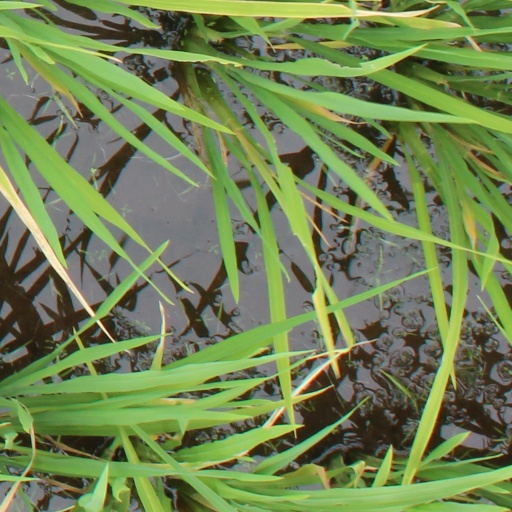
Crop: rice